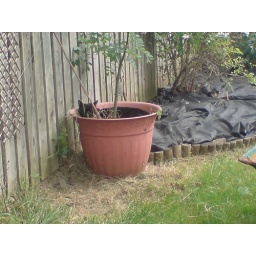
theres a very timid cat in that pot